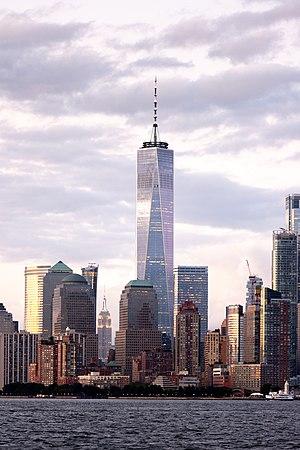
Le One World Trade Center est le principal bâtiment du nouveau complexe World Trade Center dans le Lower Manhattan, à New York, et le plus haut gratte-ciel de l'hémisphère ouest. Cette tour de 104 étages porte le même nom que la tour jumelle nord du World Trade Center initial, détruite lors des attentats du 11 septembre 2001.